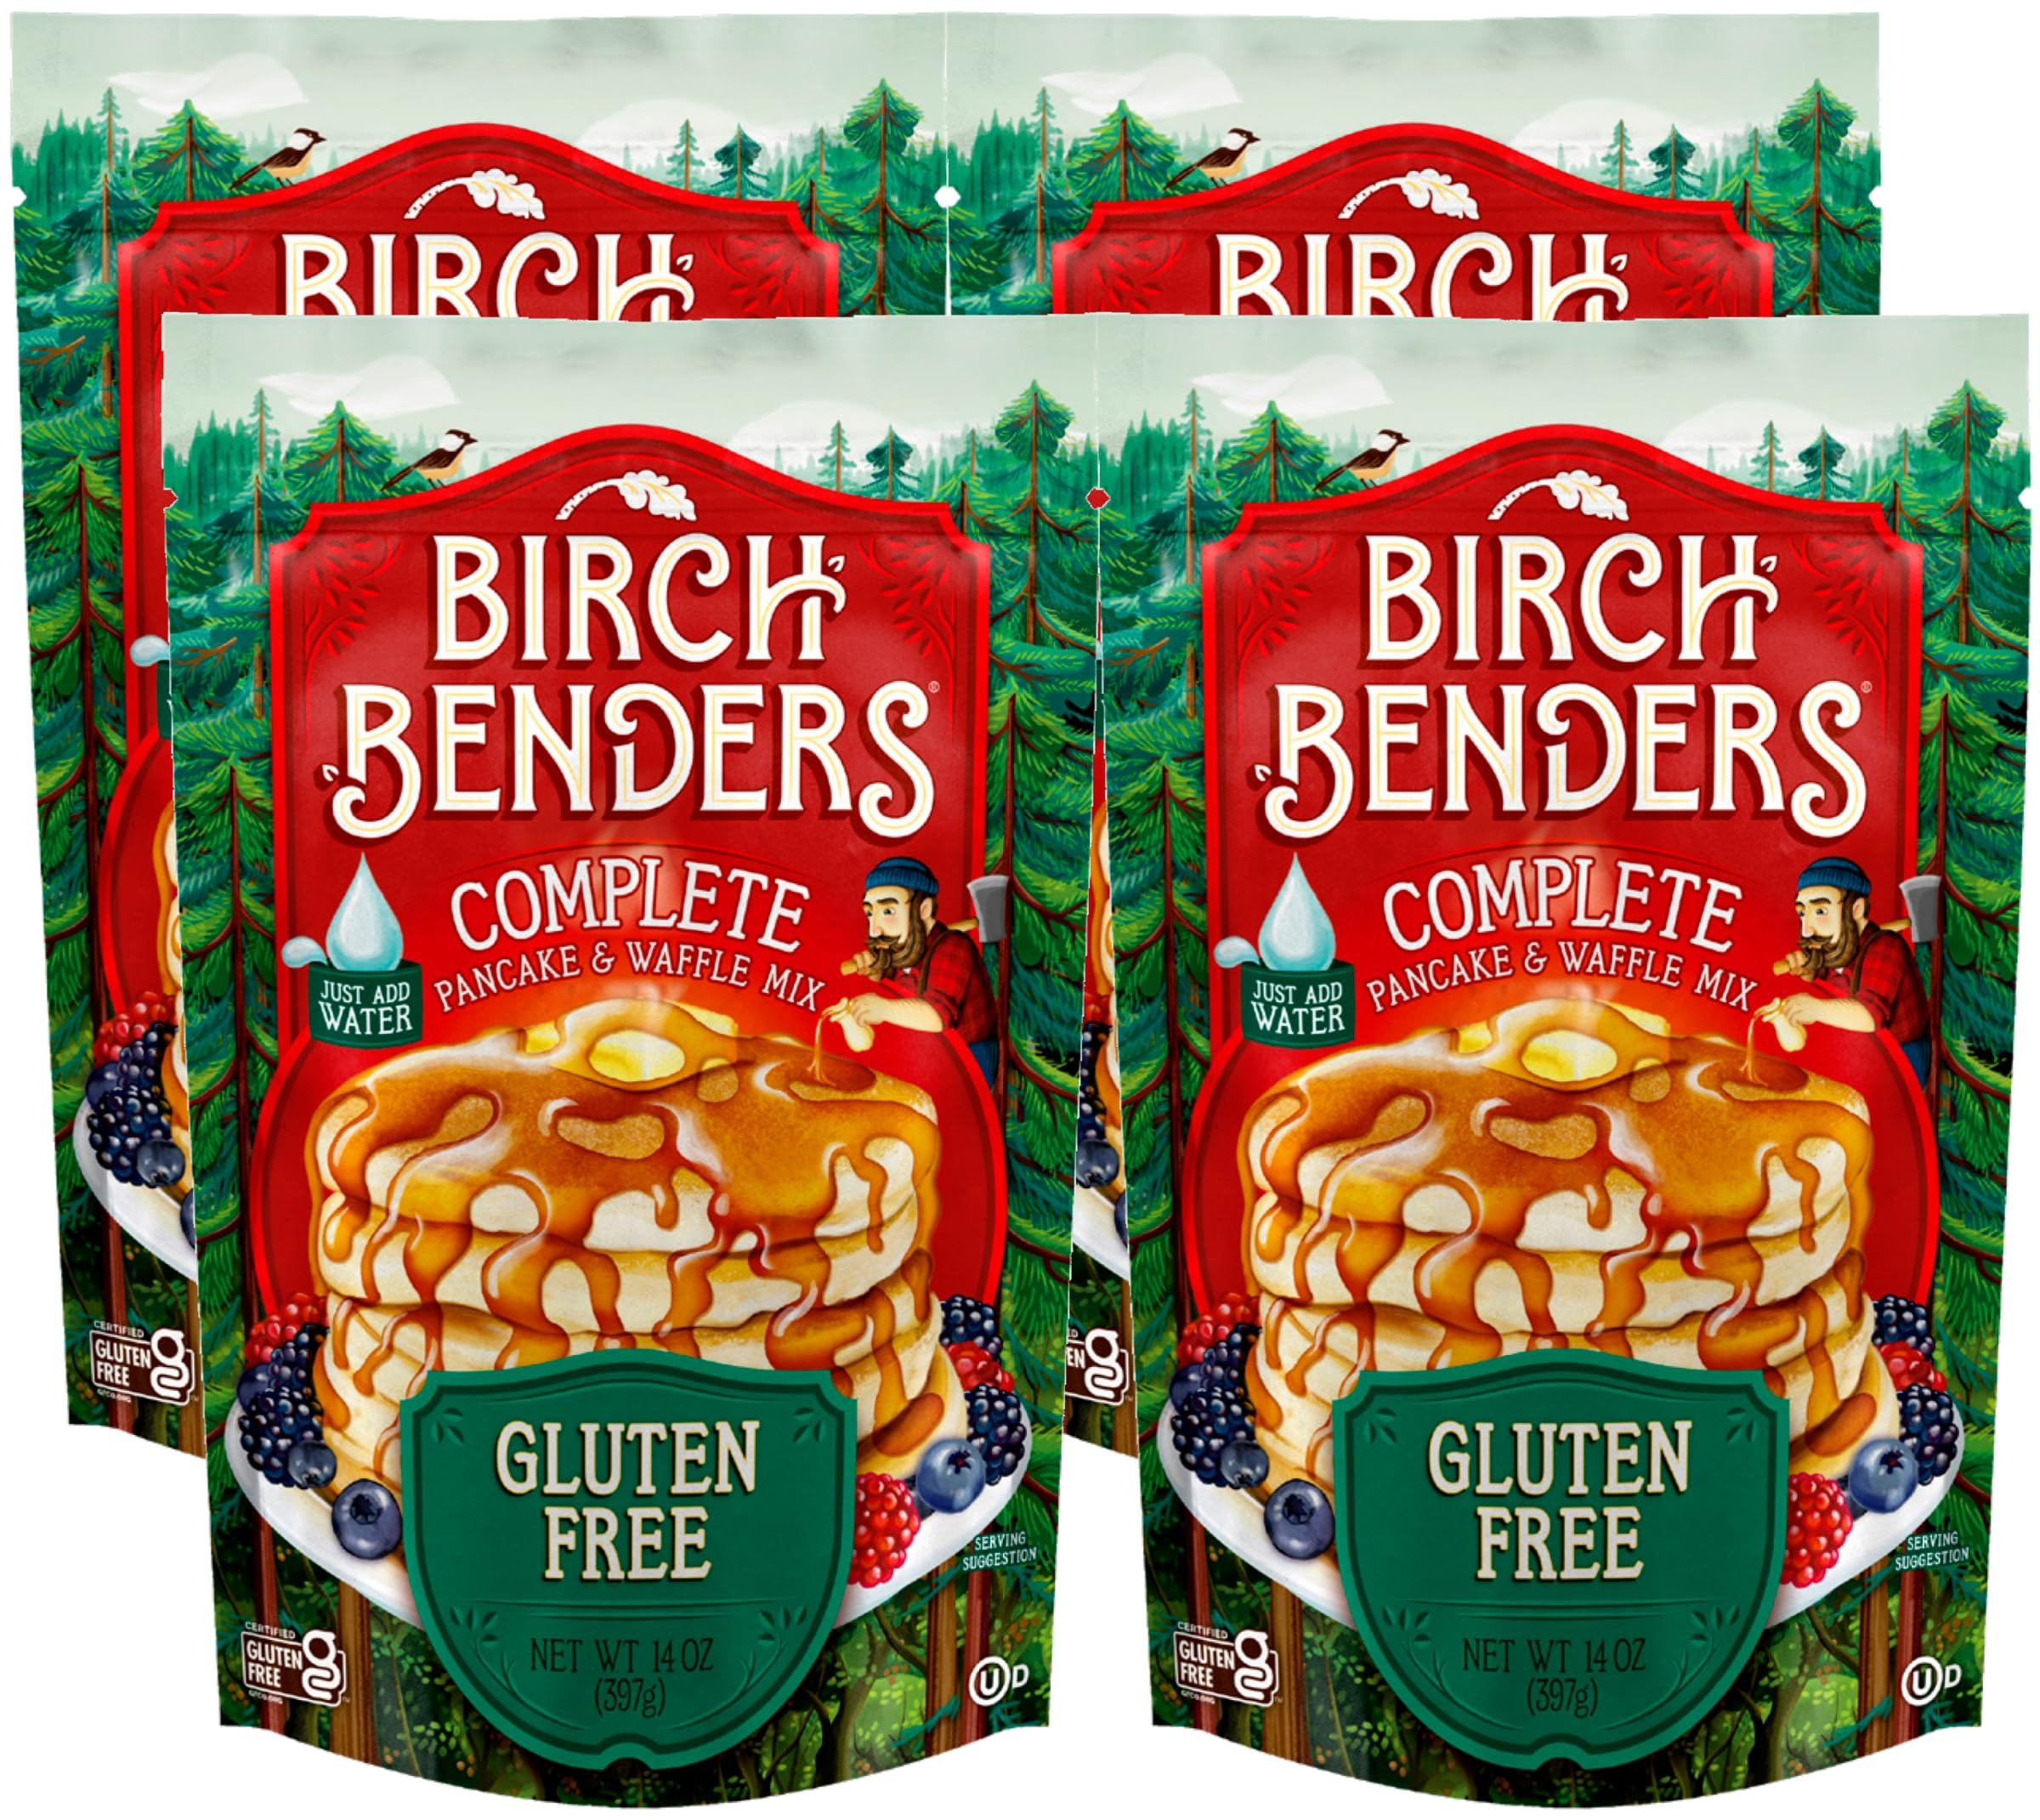
Item Name: Birch Benders Gluten Free Pancake and Waffle Mix, 14 Ounce (Pack of 4)
Bullet Point 1: 4 - 14 oz pouches of Birch Benders Gluten Free Pancake and Waffle Mix
Bullet Point 2: 18-22 pancakes per bag; BPA Free, Kosher, Gluten Free, Cholesterol Free
Bullet Point 3: We start with a perfect blend of wheat-free flours, then add a touch of buttermilk
Bullet Point 4: Our resealable pouch keeps the mix fresh for next time
Bullet Point 5: Deliciously Fluffy: Enjoy a satisfying, fluffy texture
Product Description: <b>4 - 14 oz pouches of Birch Benders Gluten Free Pancake and Waffle Mix</b><br><br>Here at Birch Benders, we believe that every day can be a little sweeter, more thoughtful, and that the best moments in life are spent around the table with the ones you love. We’re on a mission to bring people together and make your favorite foods better. So when we aren’t out bending birches or on a quest to hike the highest mountain, we are out improving our wholesome, high-quality ingredient products. Thank you from the Birch Benders family, and remember to fill your day with deliciousness, stacks, and fun! BPA Free, Kosher, Gluten Free, Cholesterol Free.
Value: 56.0
Unit: Ounce

Price: 5.49